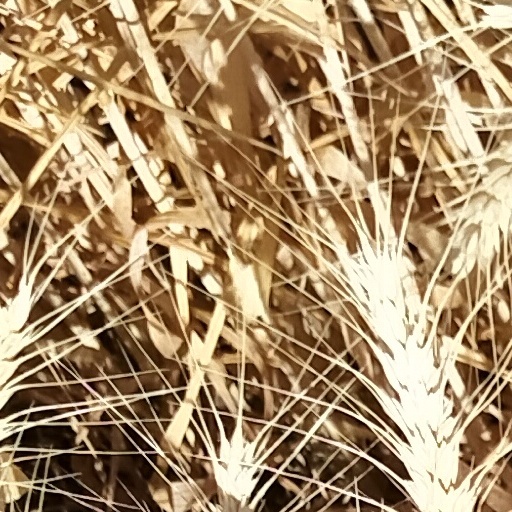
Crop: wheat